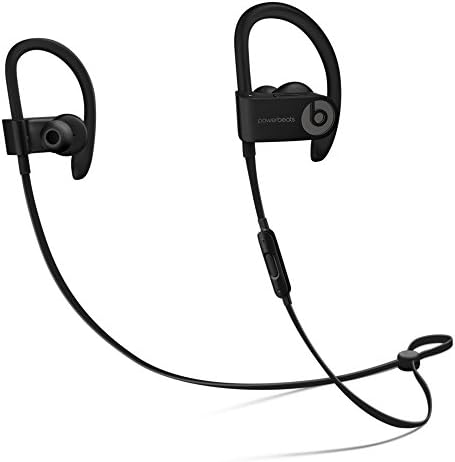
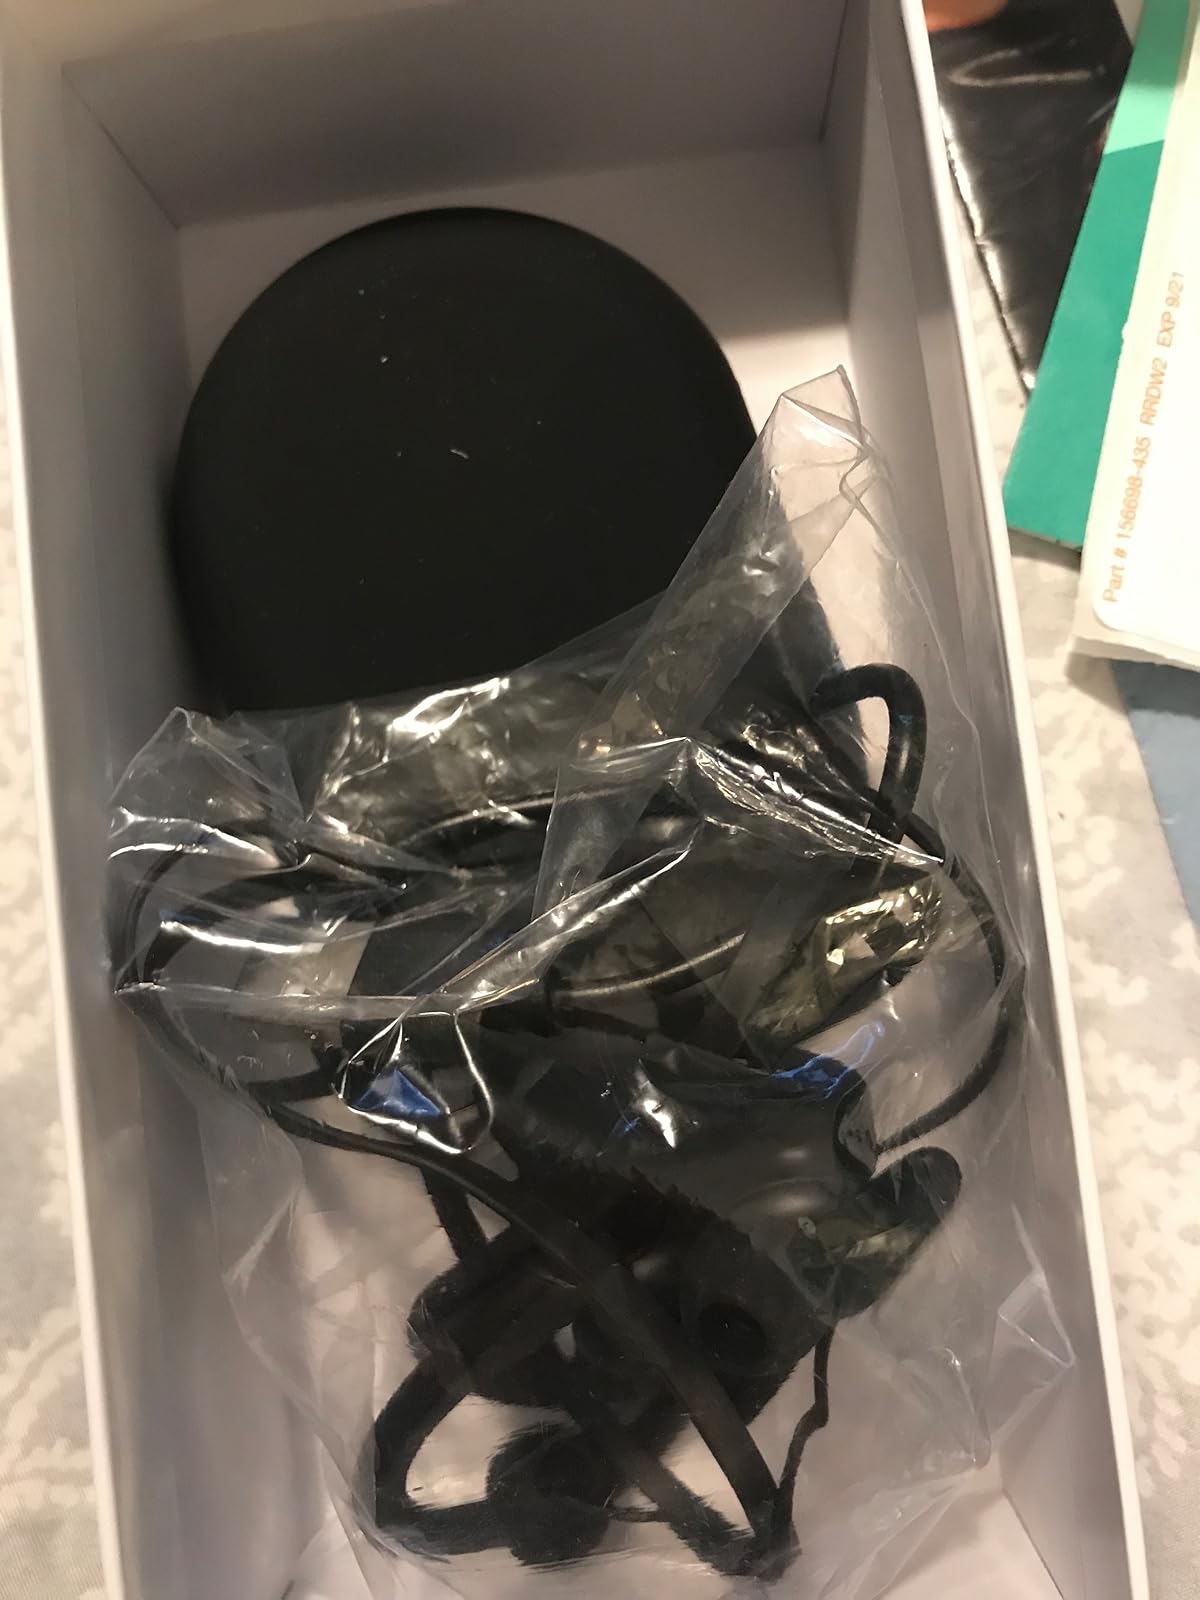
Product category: headphones
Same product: yes